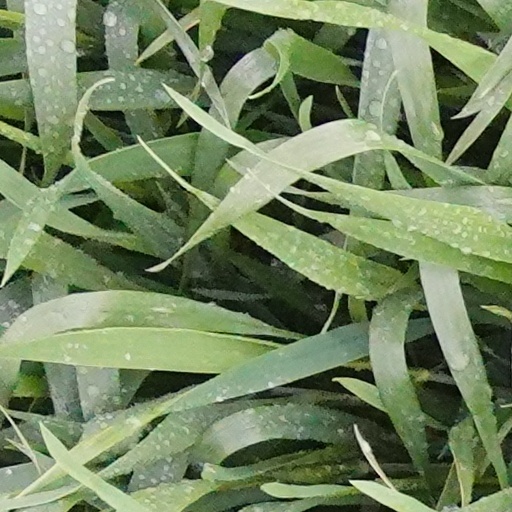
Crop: wheat